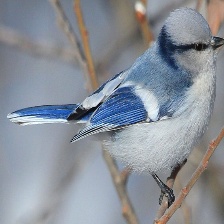
Species: AZURE TIT
Scientific name: CYANISTES CYANUS